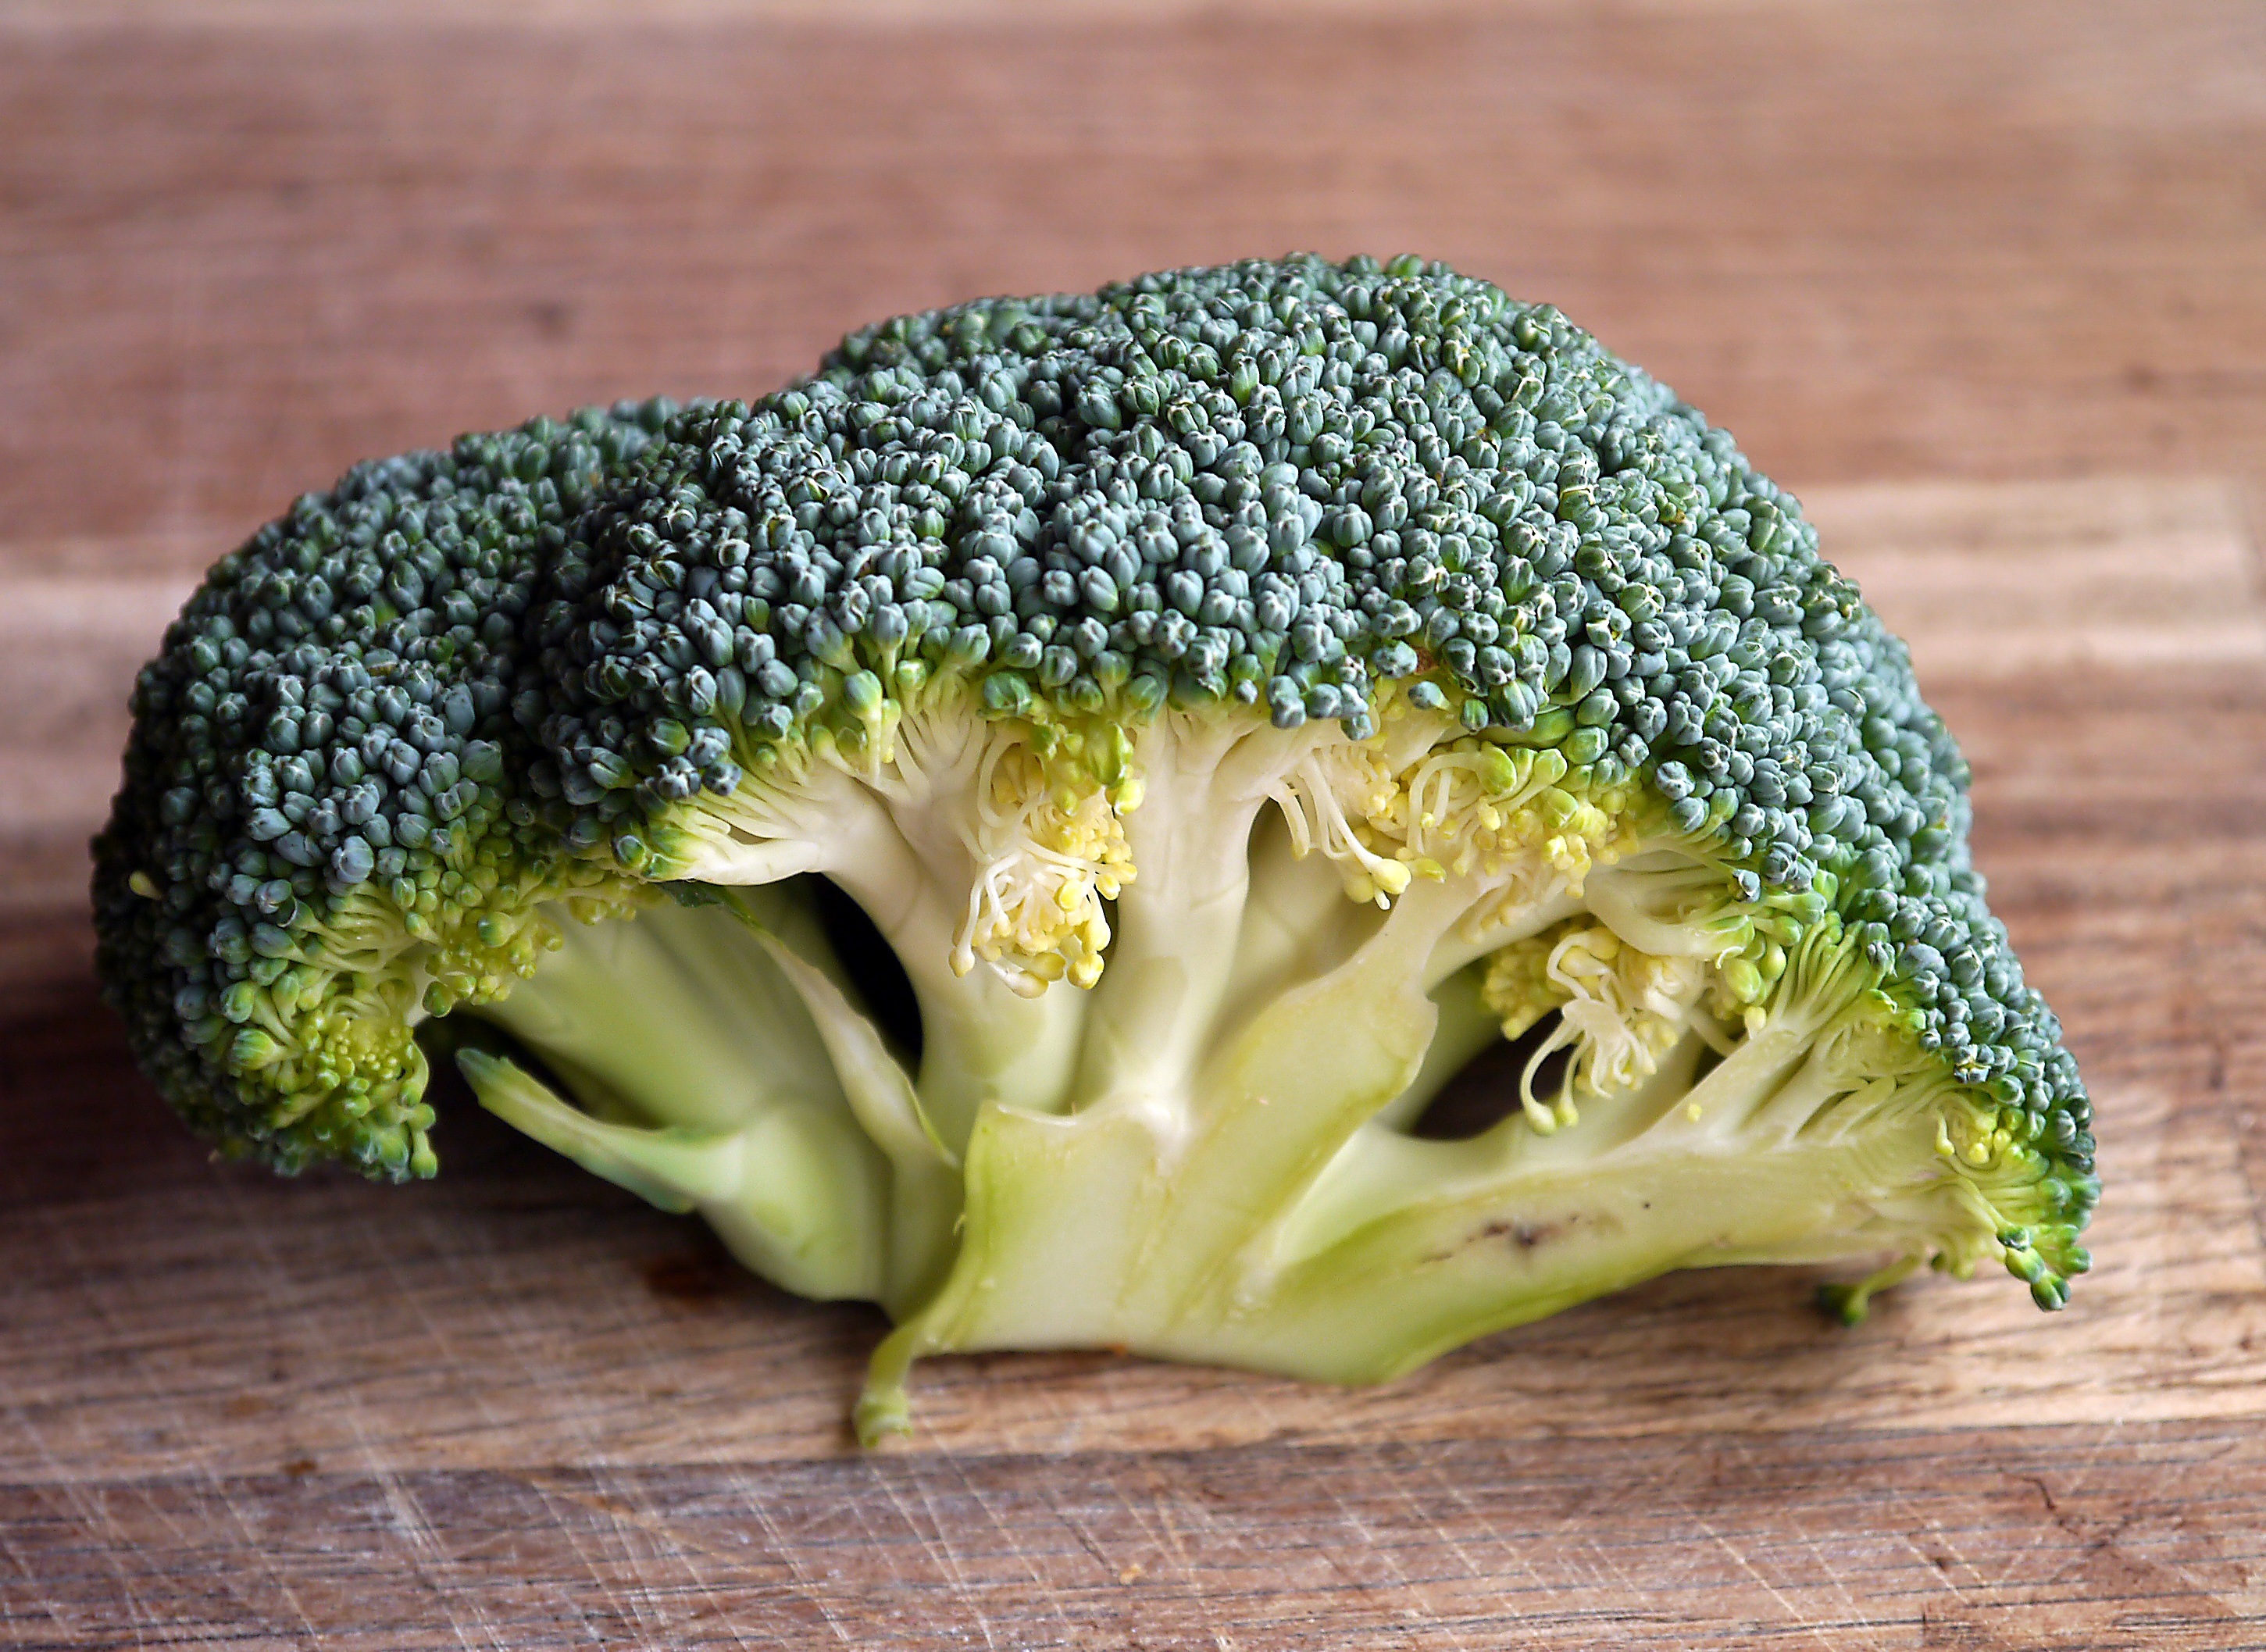
plant, food, green, produce, vegetable, fresh, broccoli, land plant